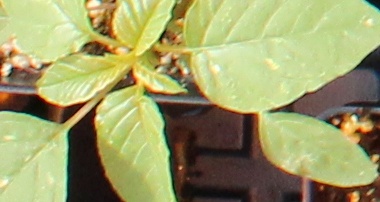
Label: Palmer Amaranth